Bago River

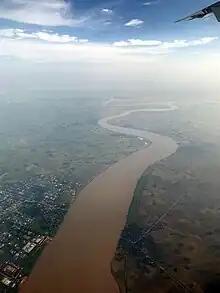
Aerial image of Bago River near Thayet Pin Chaung

In 1608, the Portuguese mercenary Filipe de Brito e Nicote, known as Nga Zinka to the Burmese, plundered the Shwedagon Pagoda. His men took the 300-ton Great Bell of Dhammazedi using elephants and forced labour. De Brito's intention was to melt the bell down to make cannons. but it fell into this river when he was carrying it across.